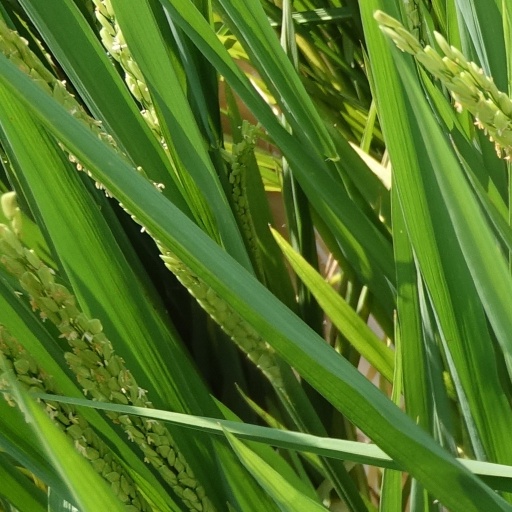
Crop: rice